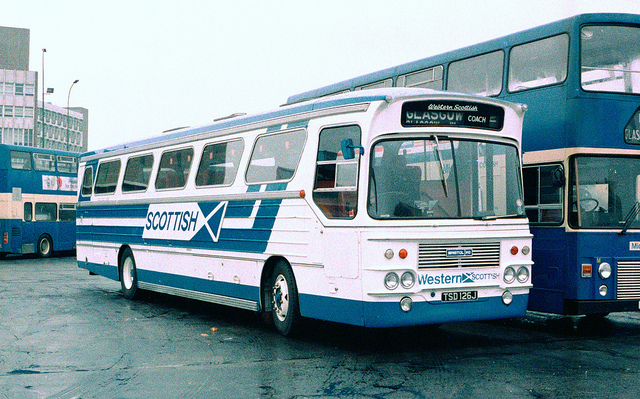
A transit bus with the word Scottish on it next to a tour bus.